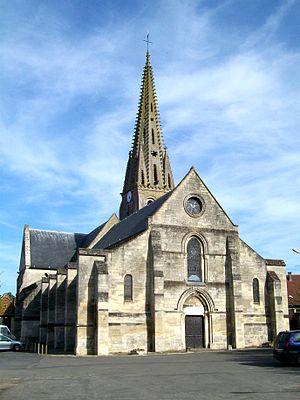
L'église Saint Gervais et Protais et Saint-Martin.
Cet article recense les monuments historiques de l'est de l'Oise, en région des Hauts-de-France, en France.
Plailly est une commune française située dans le département de l'Oise en région Hauts-de-France.
L'église Saint-Martin est une église catholique paroissiale située à Plailly, en France. Édifiée pendant les années 1160 et 1170 dans le style gothique primitif, elle reçoit au début du siècle suivant un nouveau chœur de style pré-rayonnant, dont les trois travées du chevet forment un vaisseau transversal de même hauteur. Dans les deux cas, l'église Saint-Martin se place en tête des mouvements novateurs de l'architecture de son temps, et comme l'indiquent certaines analogies, puise ses influences dans les chantiers des cathédrales Notre-Dame de Senlis et Notre-Dame de Paris. La nef prévue pour rester couverte d'une simple charpente se caractérise par de grandes arcades brisées retombant sur les chapiteaux remarquables de gros piliers cylindriques isolés. Dans le chœur, trois piliers semblables servent d'appui aux supports de l'ordre supérieur, sous la forme de faisceaux de colonnettes. Cette superposition est une solution originale et élégante caractérisant le chœur de Plailly, tout comme le vaste espace bien éclairé du vaisseau transversal, contrastant avec la pénombre constante régnant dans la nef.